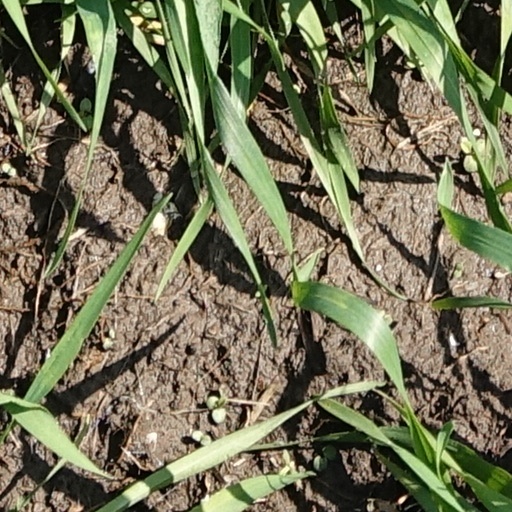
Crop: wheat